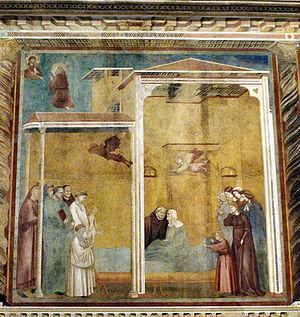
Les fresques de la vie de saint François à Assise couvrent les murs de la nef de l'église supérieure de la basilique Saint-François de la ville d’Assise en Ombrie.
Le Maestro della Santa Cecilia est un peintre italien anonyme du XIIIᵉ siècle qui fut actif entre 1290 et 1348 à Florence et en particulier à Assise où il peignit trois des derniers panneaux de la Vie de saint-François sur les croquis de Giotto dans l'église supérieure de la basilique Saint-François d'Assise.